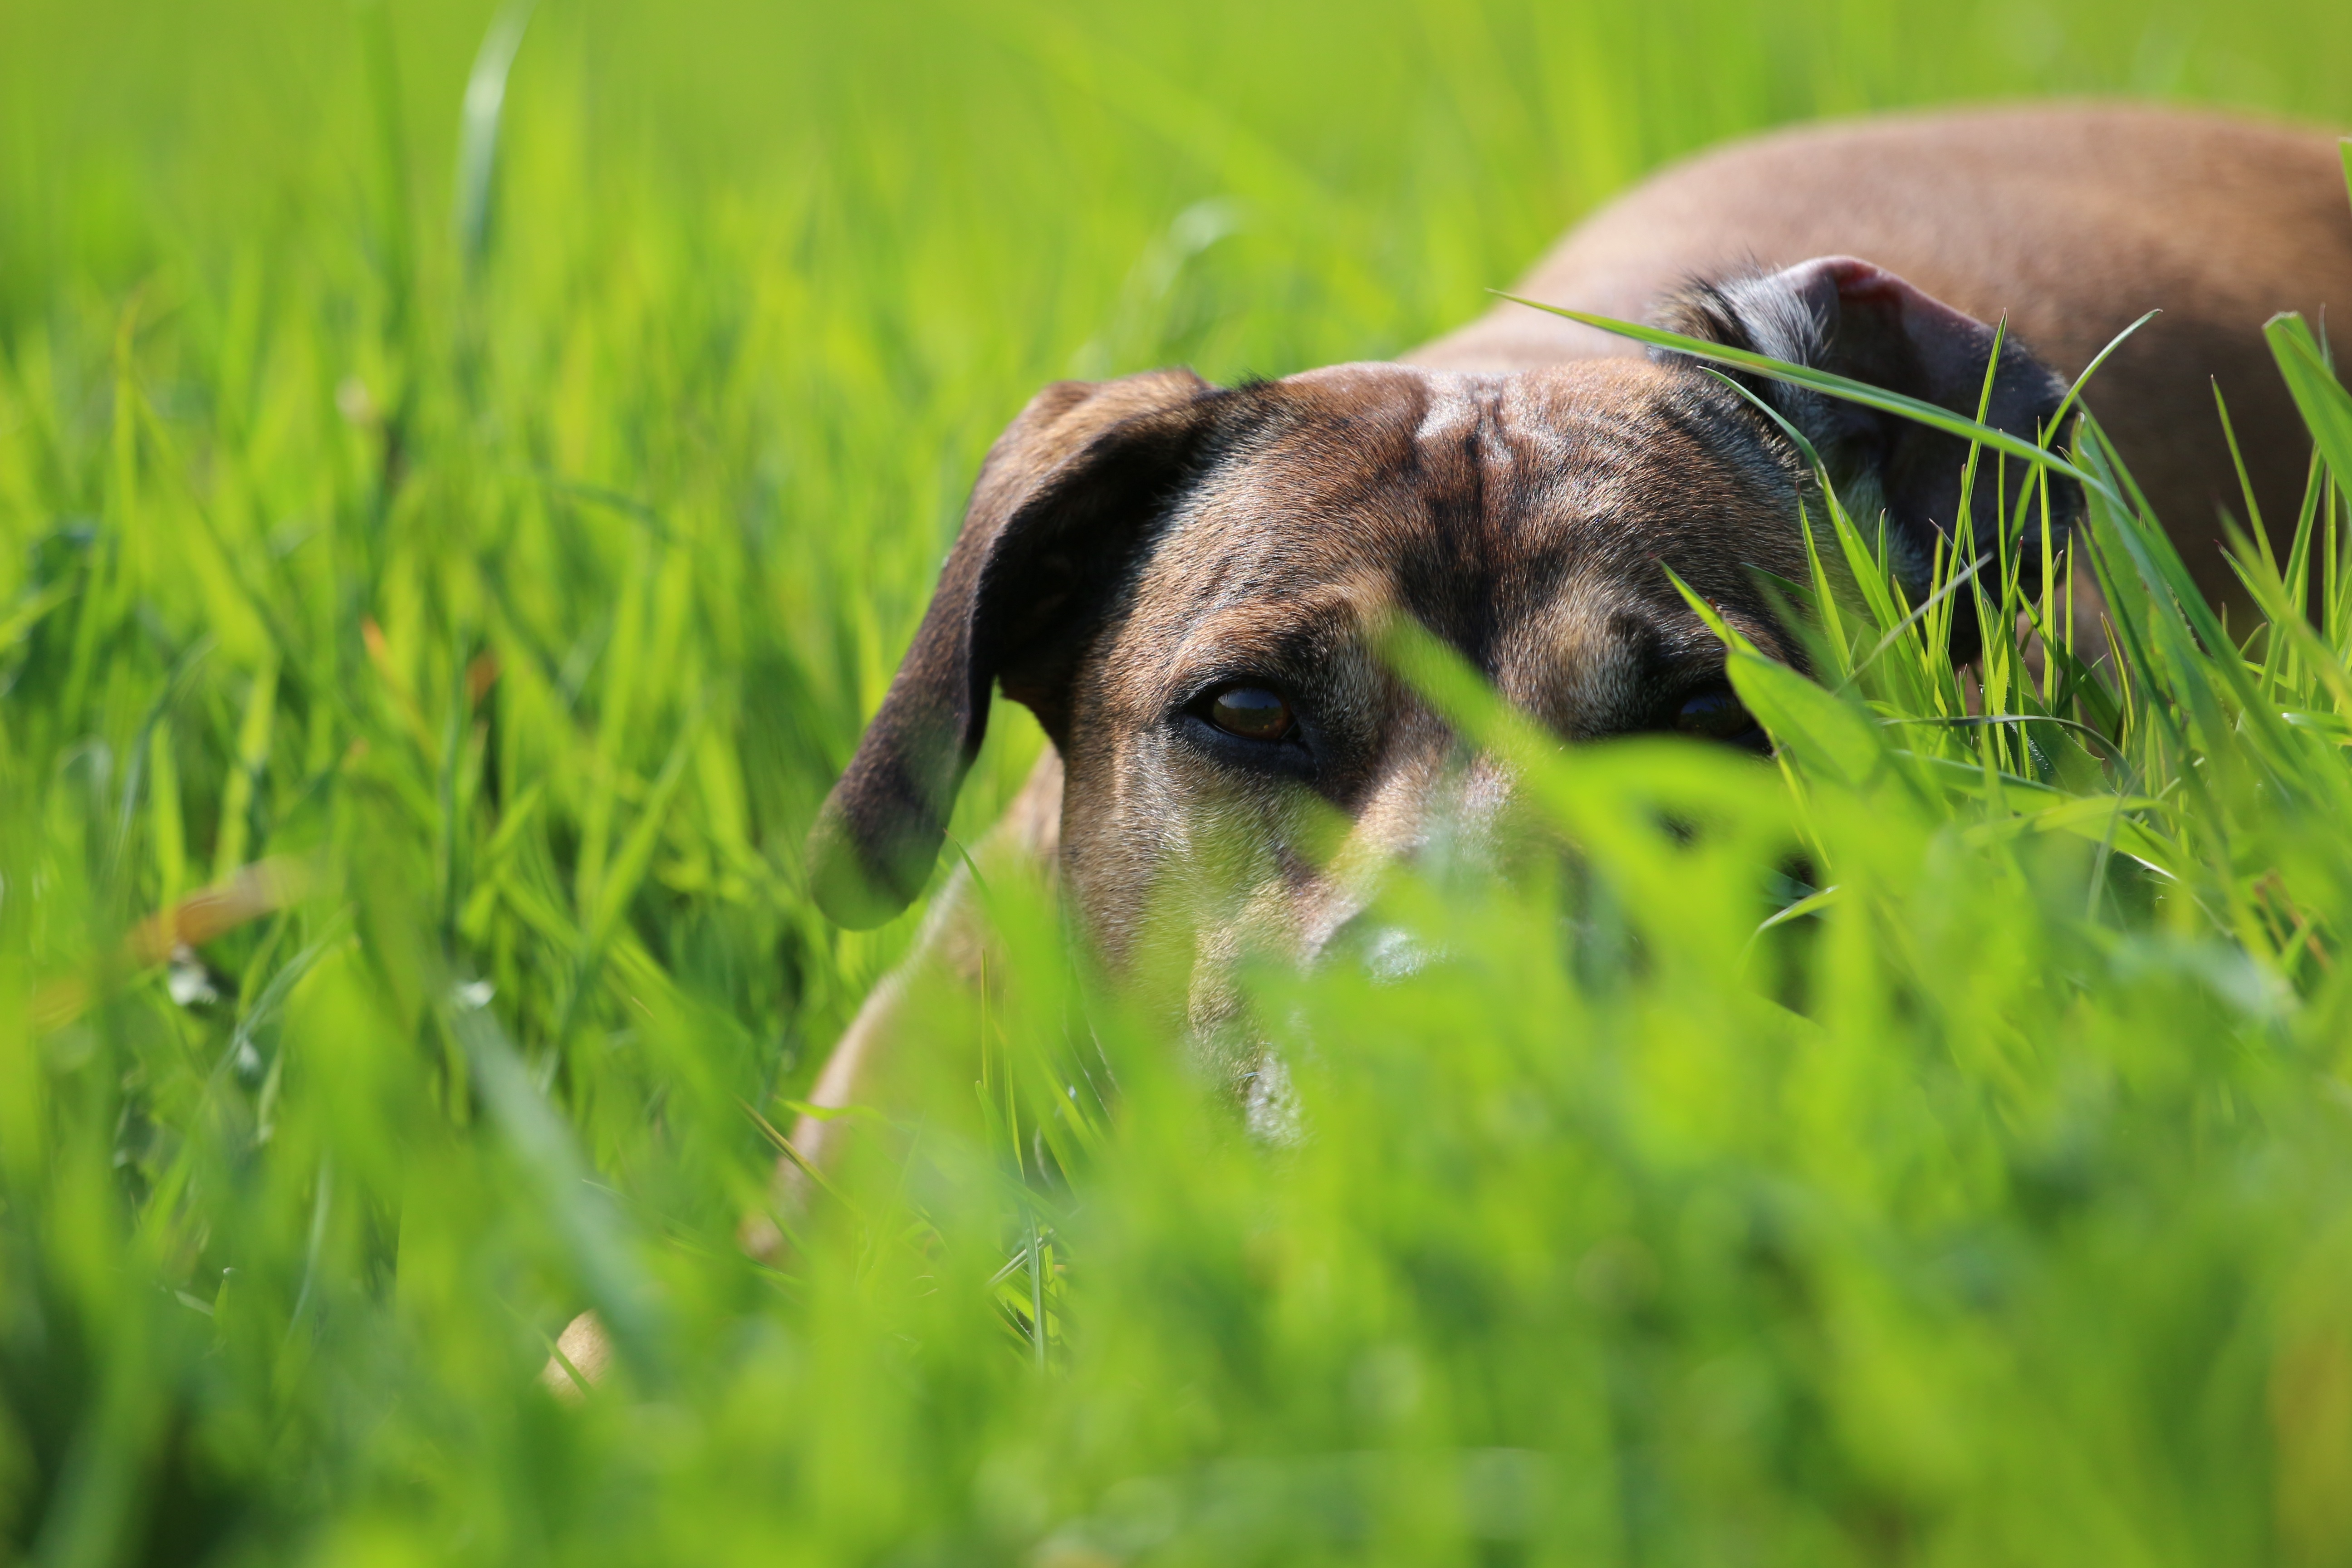
nature, grass, lawn, meadow, play, flower, view, puppy, dog, animal, pet, green, pasture, mammal, grassland, head, vertebrate, animal world, animal portrait, expectant attitude, grass family, dog like mammal